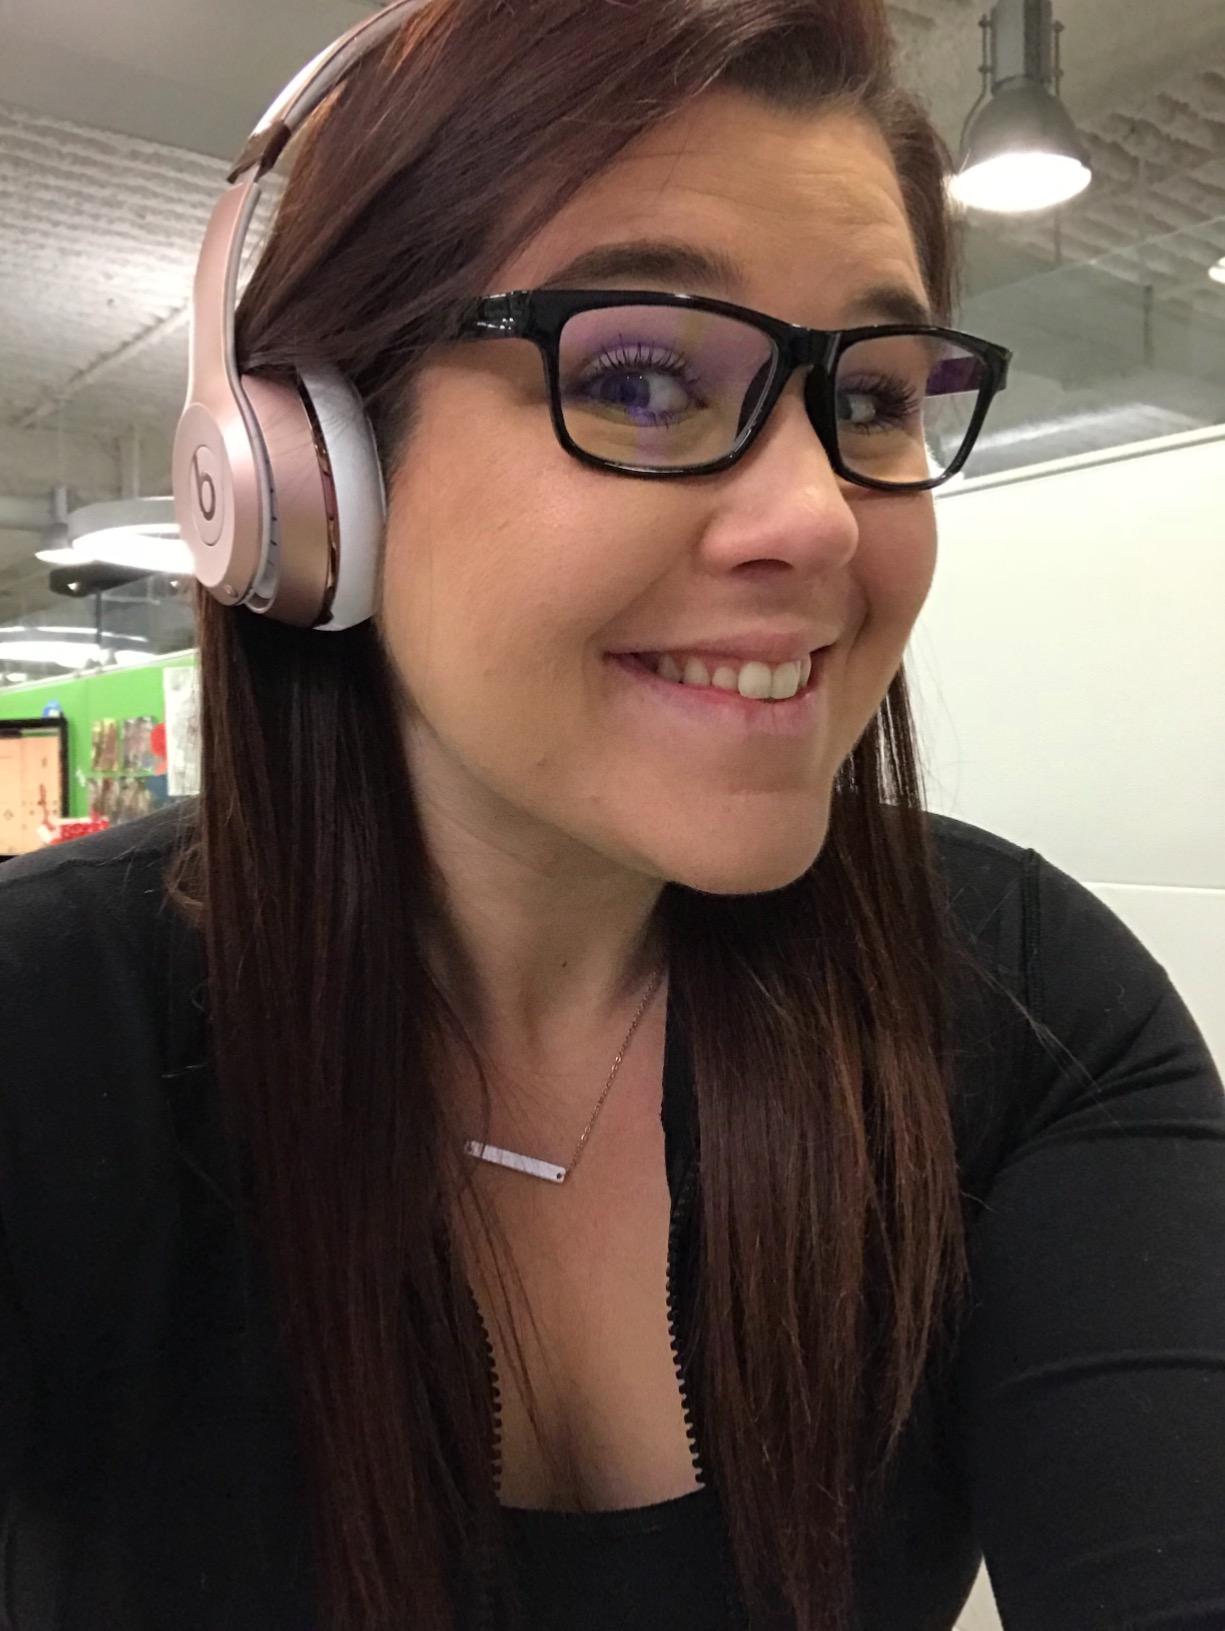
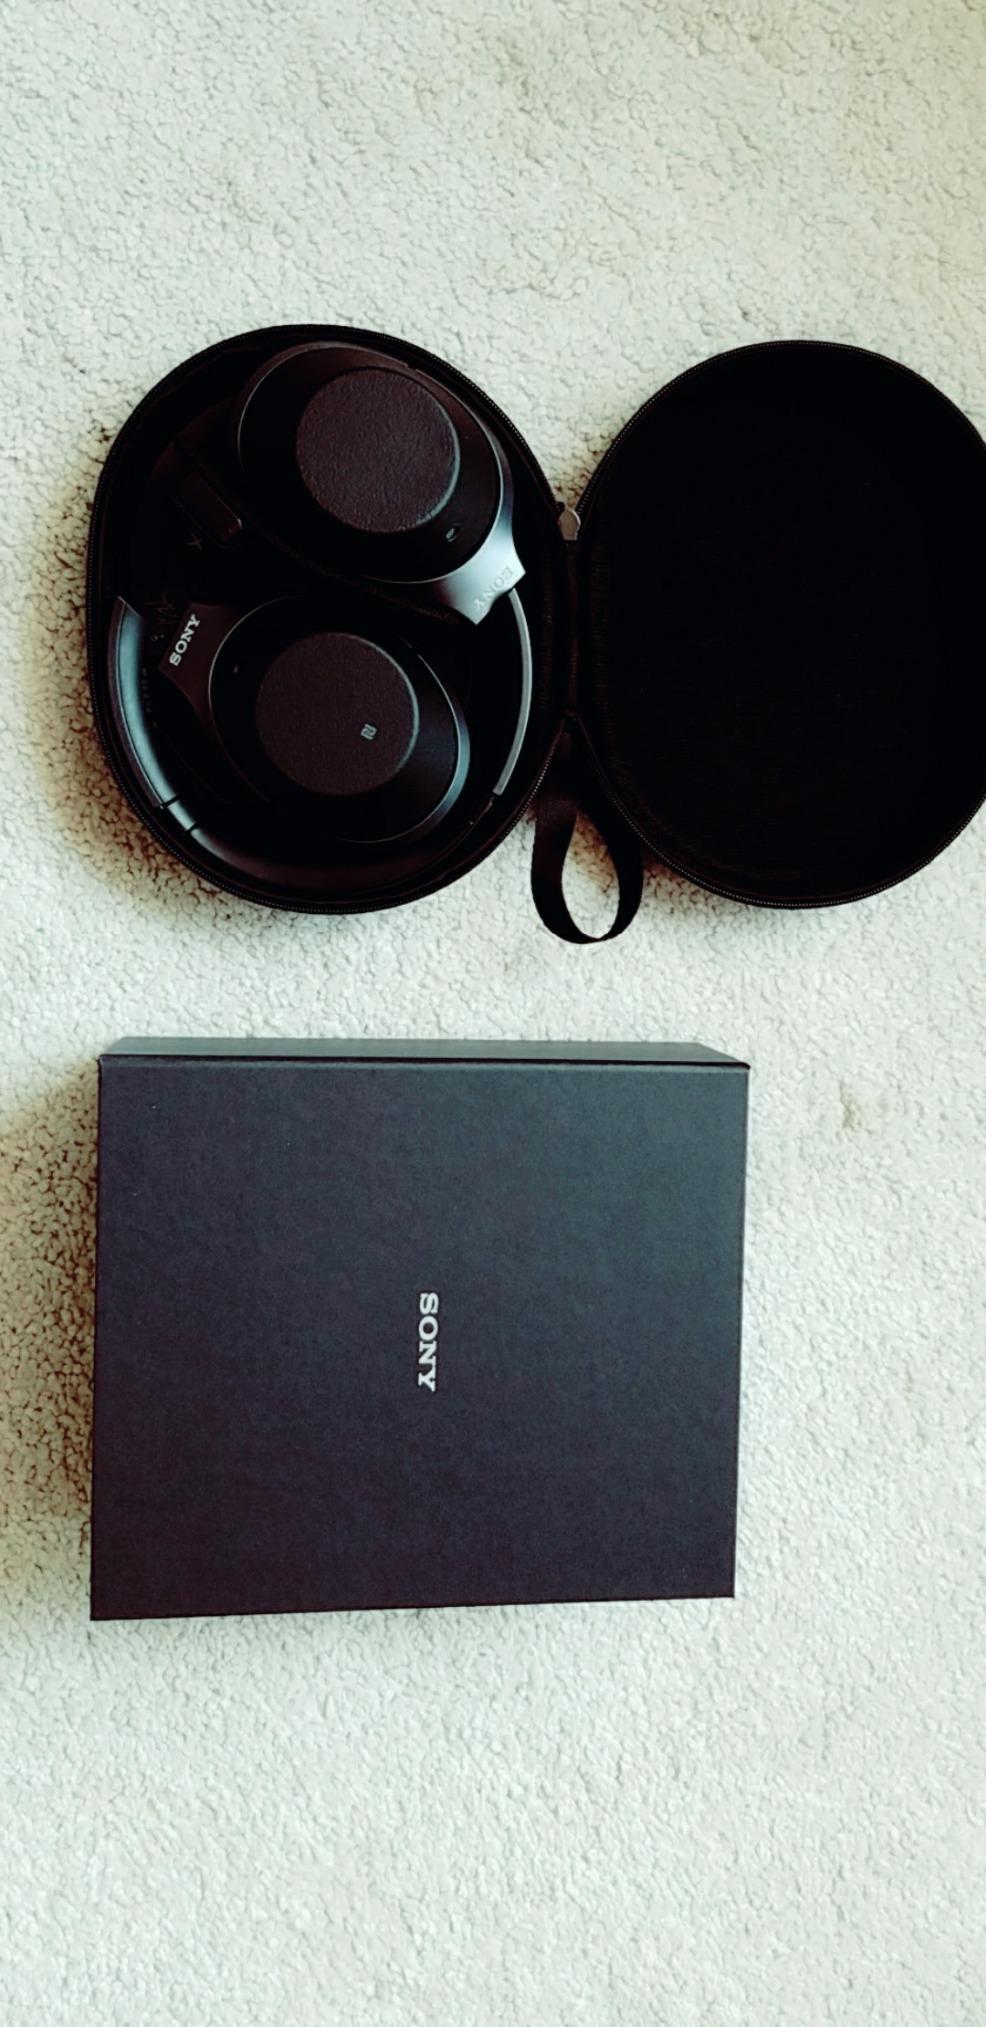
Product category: headphones
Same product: no